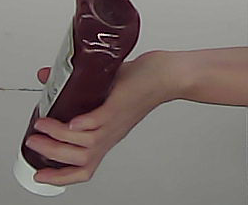
Product: heinz_ketchup